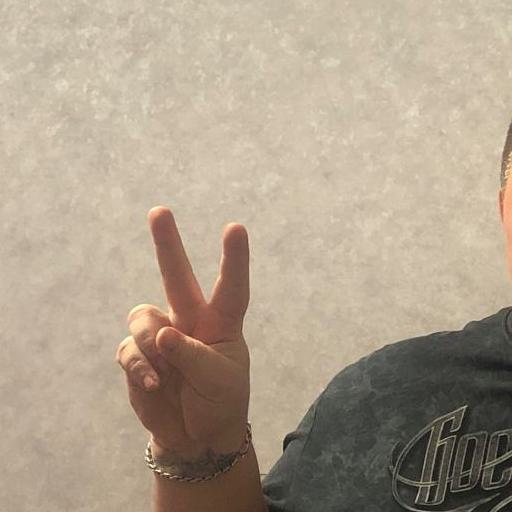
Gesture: peace